Ugrachandi Nala

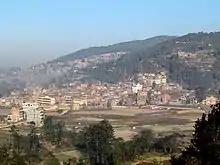
Ugrachandi Nala

Previously Ugarachandi Nala was a village development committee located in Kavrepalanchok District of Nepal. It is named after the temple of goddess Ugrachandi Bhagawati located in Nala Bazaar. But now in the year 2017 AD it has been changed and divided into ward no. 3 and 4 of Banepa municipality. According to the 1991 Nepal census, the population of the VDC is 6,327 in 1,035 individual households.